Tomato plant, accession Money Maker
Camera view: tilt-top (135 deg); turntable rotation: 120 degrees
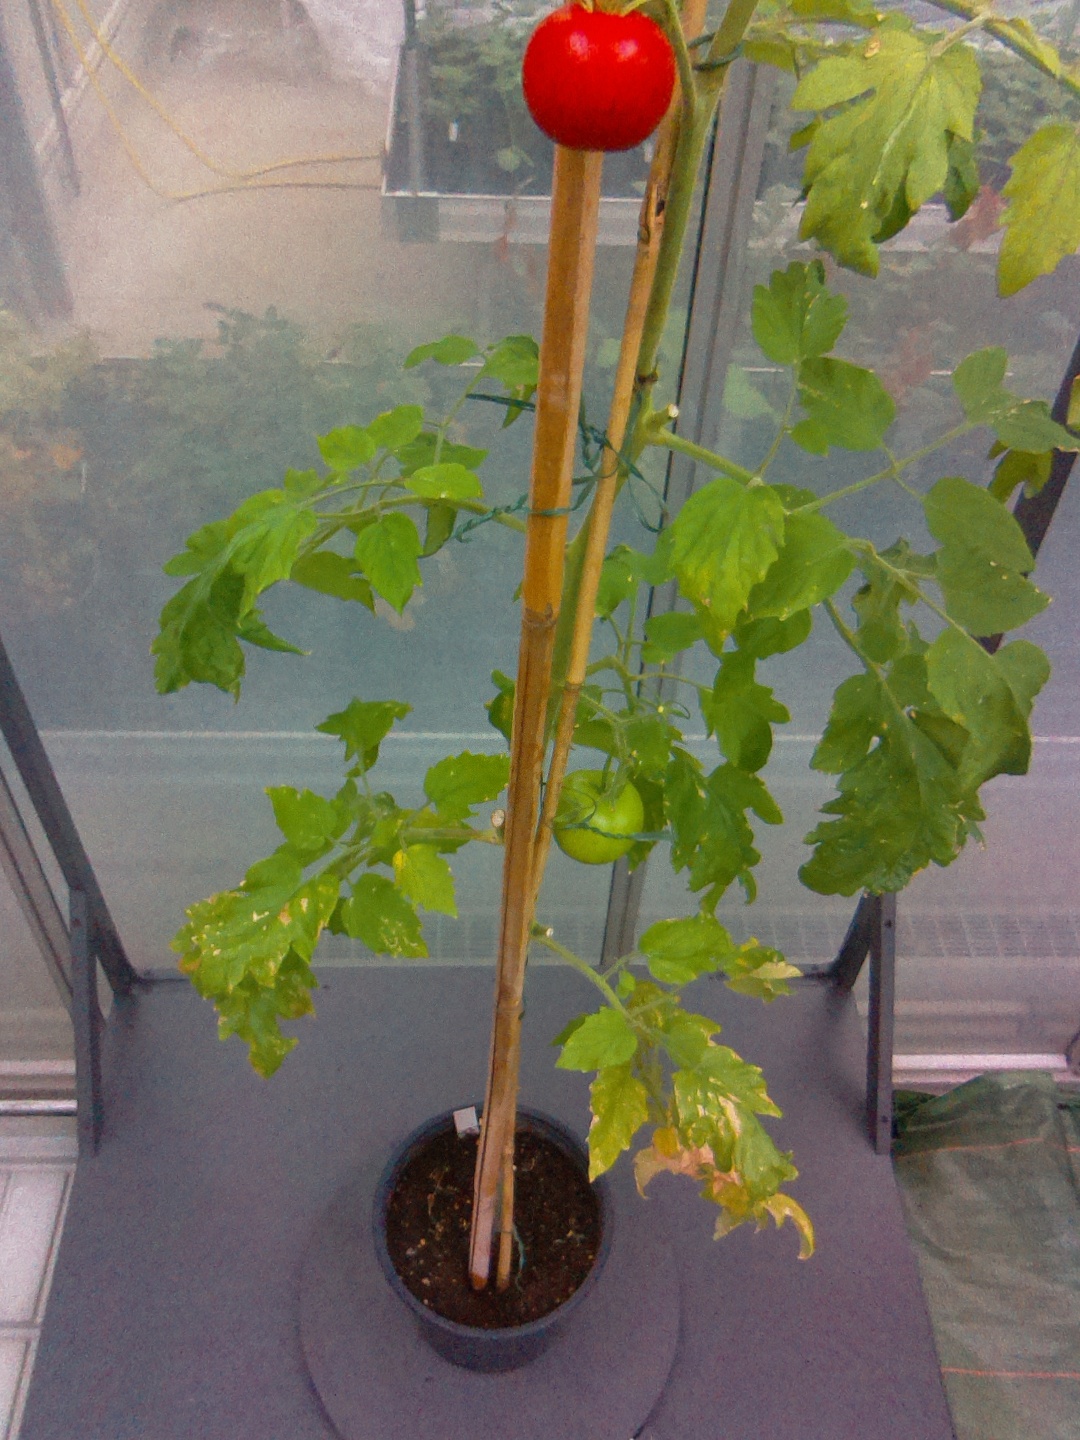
BBCH growth stage 85: 50%-60% of fruits show typical fully ripe color